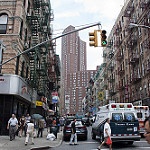
Label: street